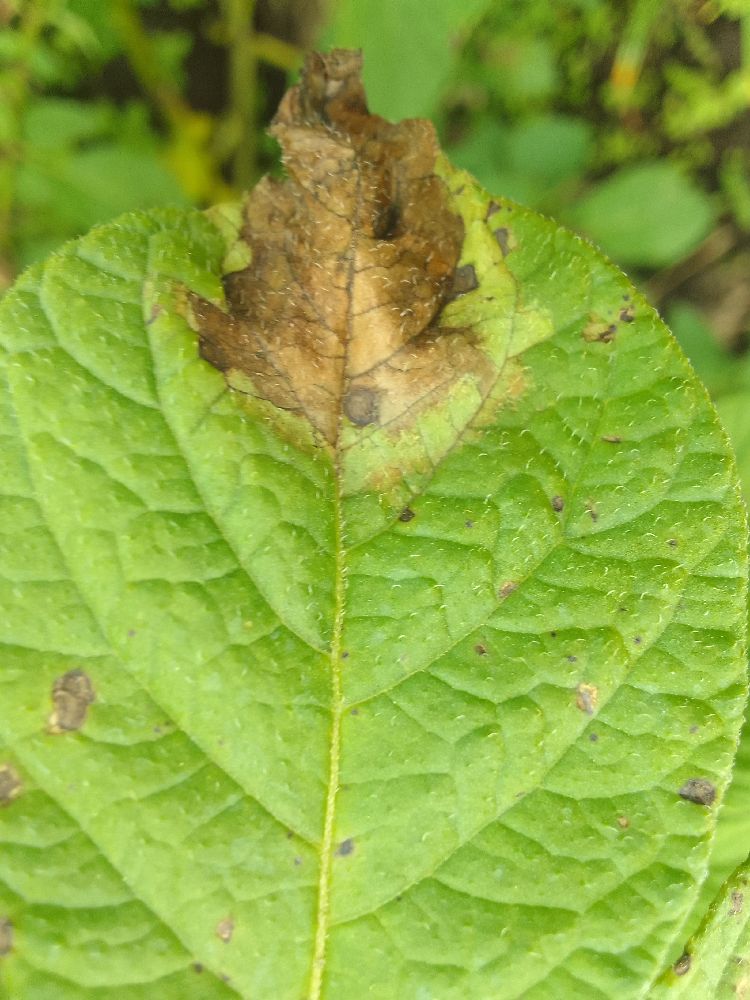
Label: Late blight